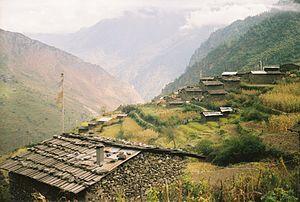
Goljung est un comité de développement villageois du Népal situé dans le district de Rasuwa. Au recensement de 2011, il comptait 972 habitants.